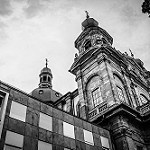
Label: buildings